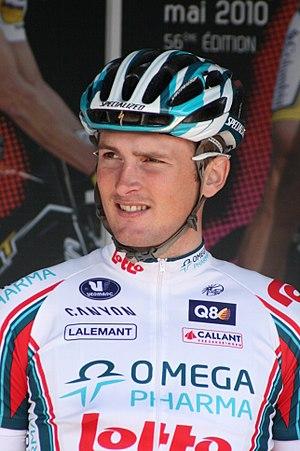
Mickael Delage, lors de la présentation des équipes des 4 jours de Dunkerque 2010
La 2ᵉ étape du Tour de France 2010 s'est déroulée le lundi 5 juillet 2010 entre Bruxelles et Spa sur 201 km. Le Français Sylvain Chavanel remporte en solitaire cette étape et s'empare du maillot jaune.
Mickaël Delage, né le 6 août 1985 à Libourne, est un coureur cycliste français. Professionnel depuis 2005, il est membre de l'équipe Groupama-FDJ.